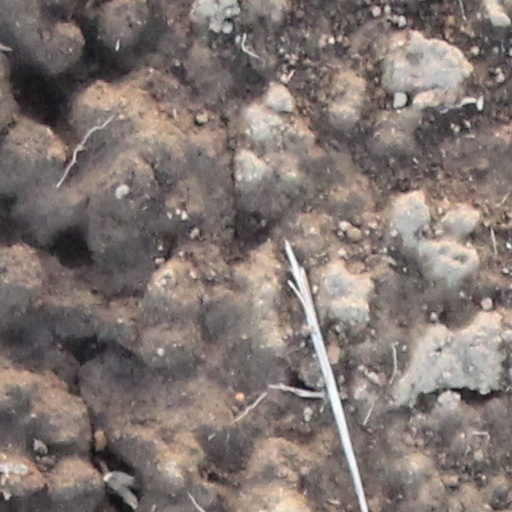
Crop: wheat